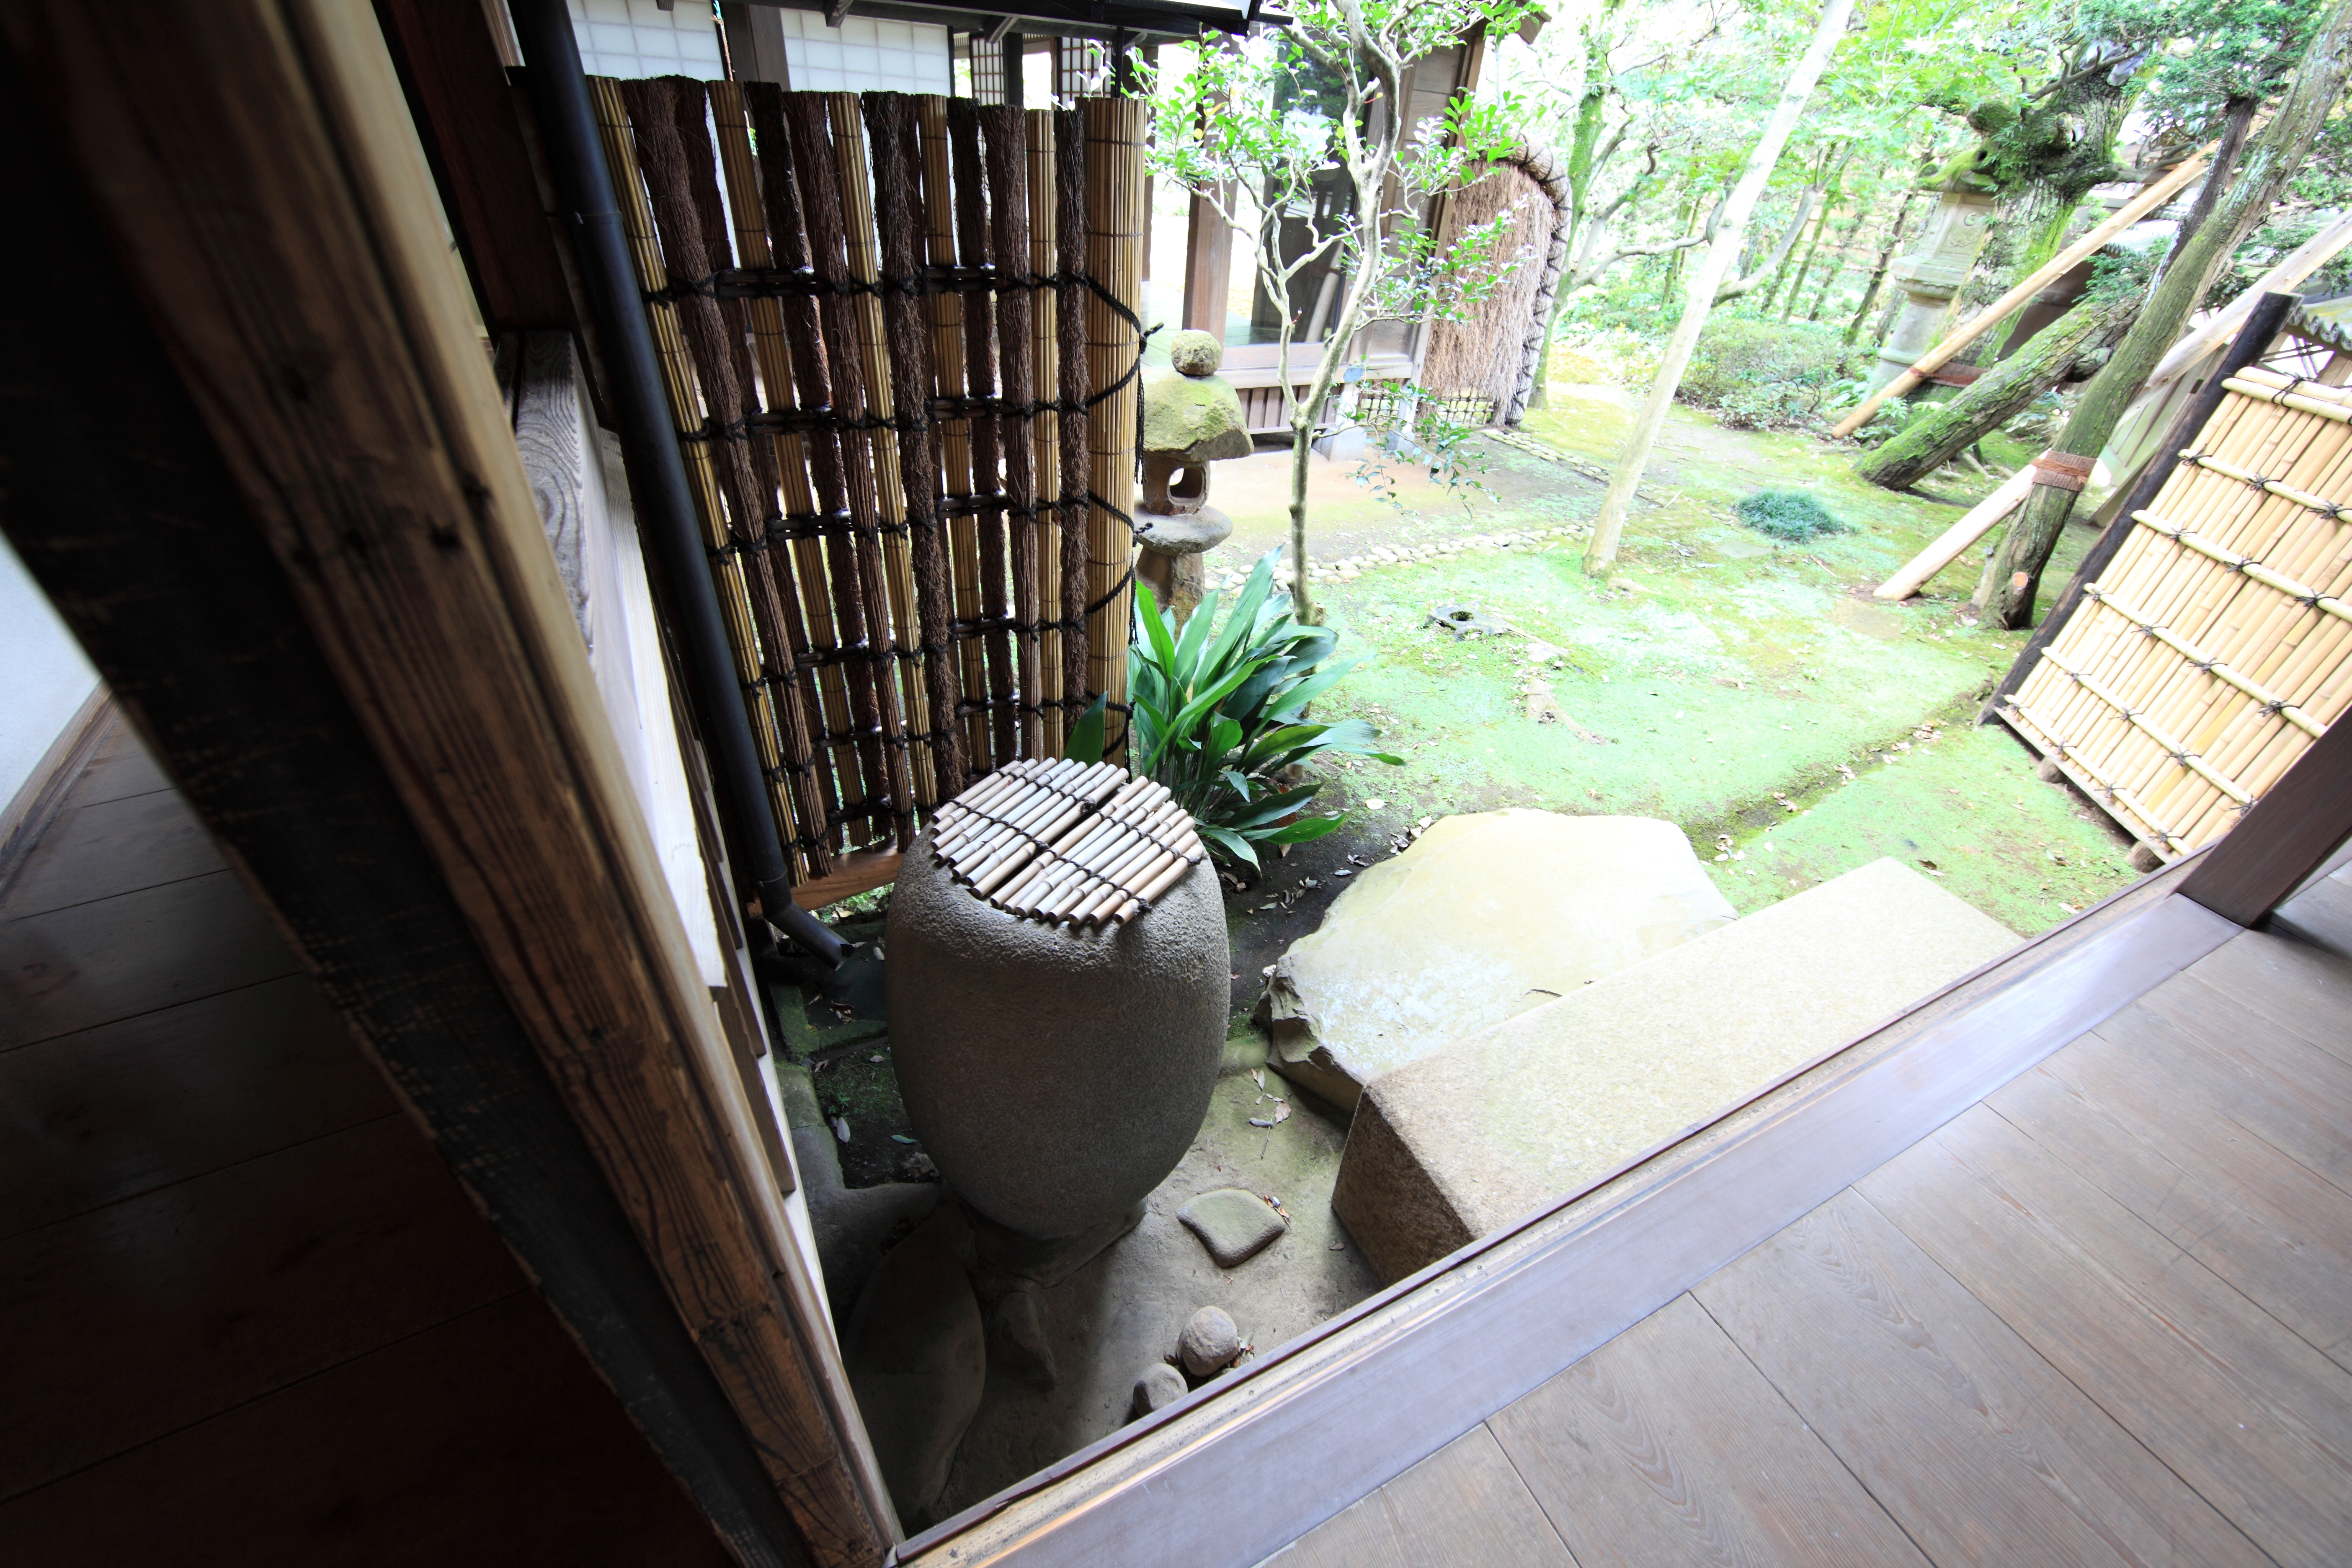
wood, house, home, high, cottage, backyard, property, garden, cool image, japanese, 5d, style, hires, yard, markii, hi, res, resolution, chiba, kashiwa, yoshidafamily, outdoor structure